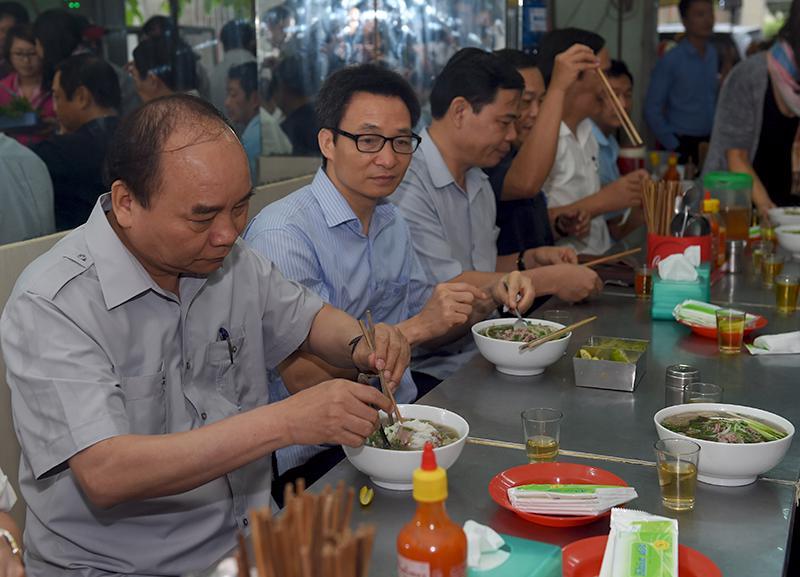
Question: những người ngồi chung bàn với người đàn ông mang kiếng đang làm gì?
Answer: họ đang dùng bữa